2011 LSU vs. Alabama football game

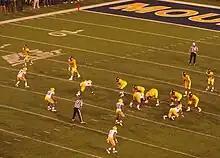
The LSU defense against the West Virginia offense in Week 4.

In the preseason polls, LSU opened the 2011 season as the No. 4 team in both the AP and Coaches' Polls. In week one, the Tigers met the No. 3 Oregon Ducks in the Cowboys Classic. Against the highly regarded Oregon running attack, the LSU defense held the Ducks to less than 100 yards rushing and won the game 40–27. With their win, they moved up to No. 2 and No. 3 in the AP and Coaches' Polls. After they held the Northwestern State Demons of the Football Championship Subdivision to minus 4 yards rushing at Baton Rouge, LSU faced ranked opponents on the road in consecutive weeks against the Mississippi State Bulldogs and the West Virginia Mountaineers. Against the No. 25 Bulldogs, the Tigers only managed to score a single touchdown, but behind a third strong defensive performance won 19–6.